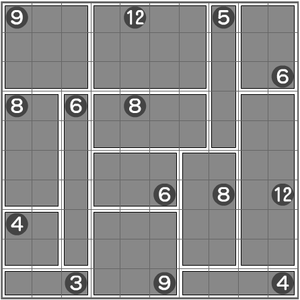
Exemple de grille résolue
Le Shikaku, plus précisément, en japonais : shikaku ni kire est un casse-tête japonais, ou plus précisément une grille logique, publiée par Nikoli. Son nom vient du Japonais et signifie « diviser en carrés ». Le but de ce jeu est de diviser une grille donnée en plusieurs rectangles. Les règles à respecter sont peu nombreuses et relativement simples. De plus, il existe une multitude de techniques permettant de résoudre une grille de Shikaku. Certaines d'entre elles sont particulièrement complexes. Par ailleurs, ce casse-tête peut également être utilisé à des fins didactiques. Enfin, il fait appel à bon nombre de notions mathématiques.